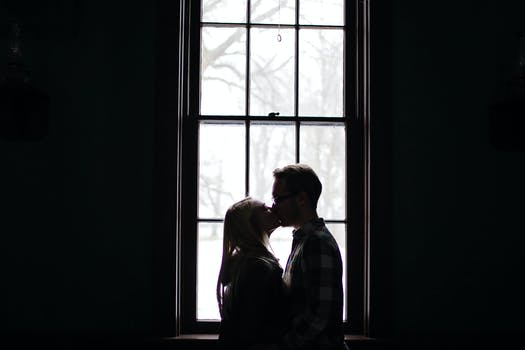
Label: No Watermark